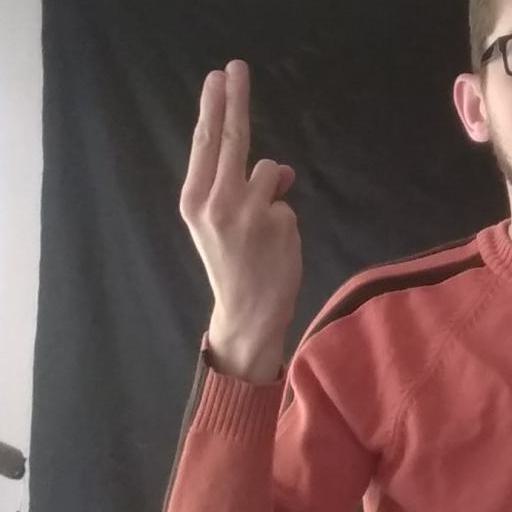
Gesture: two_up_inverted